Volunteers-In-Parks

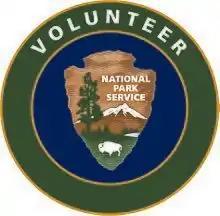
Volunteers-In-Parks Logo

Registered on October 7, 2004 (69 Federal Register 60182), the new VIP Patch was authorized for wear starting January 1, 2004, but parks had a two-year transition period.